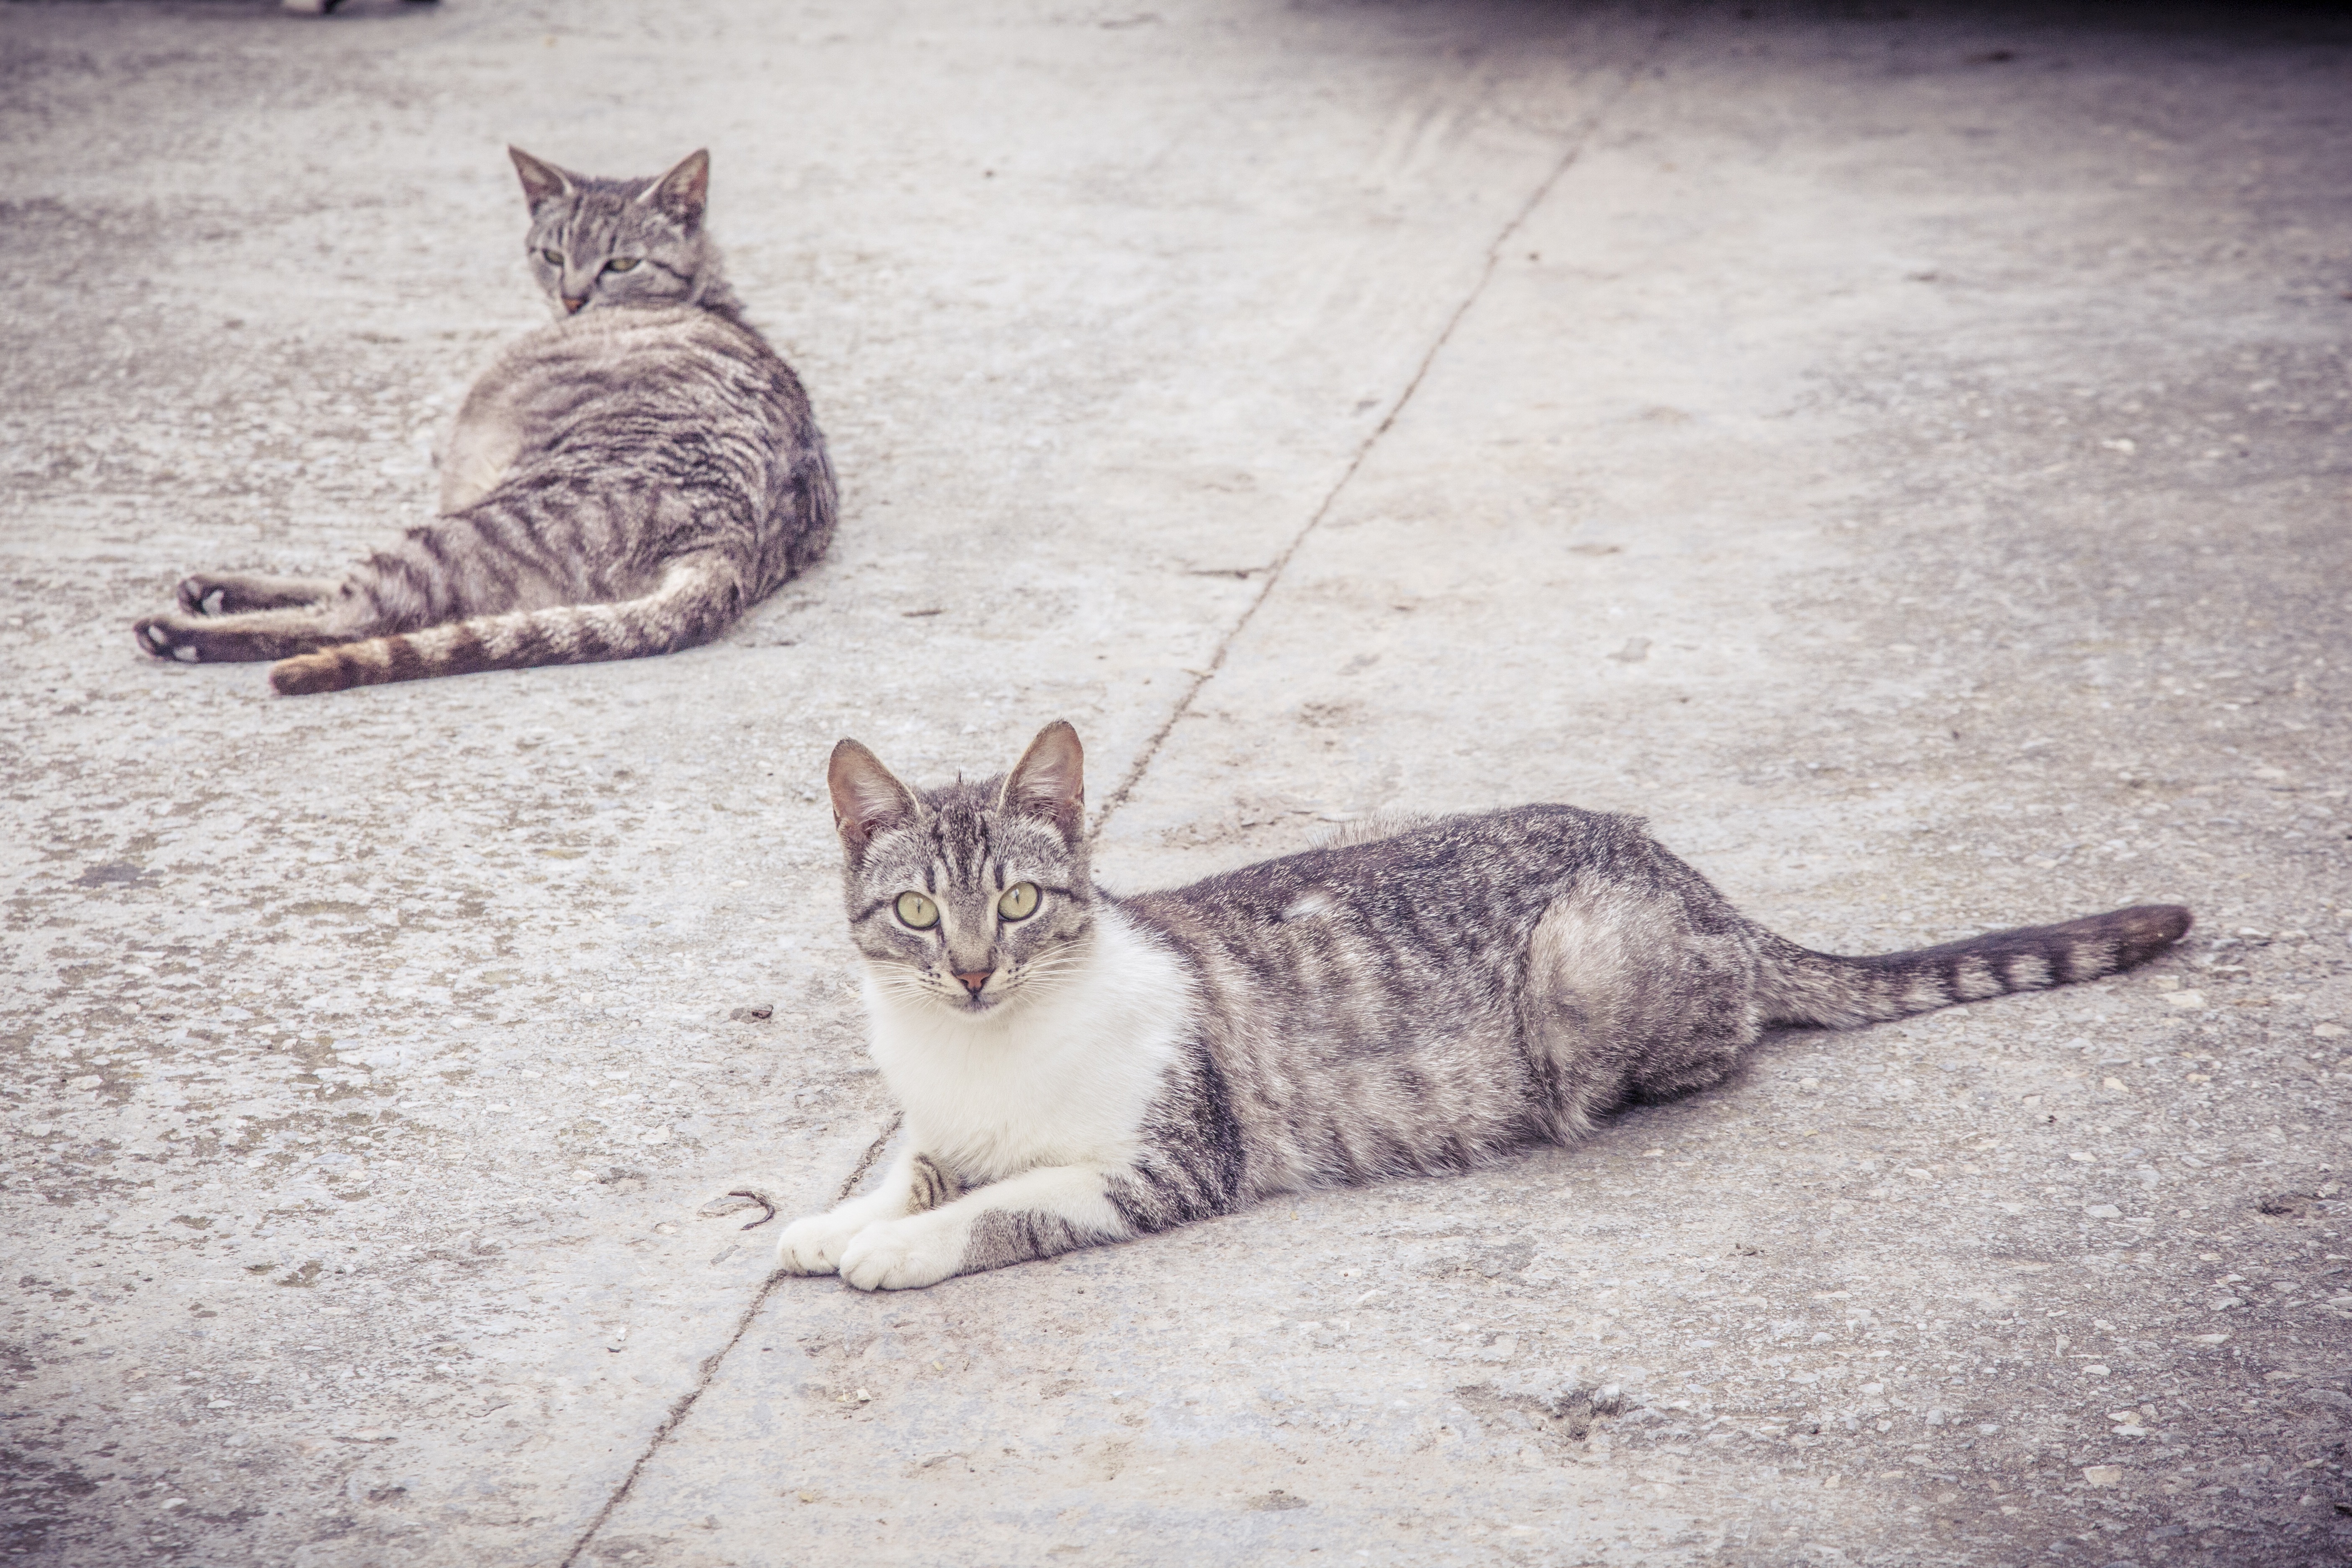
kitten, cat, feline, mammal, rest, fauna, whiskers, relaxation, cement, vertebrate, gaze, tabby cat, european shorthair, small to medium sized cats, cat like mammal, domestic short haired cat